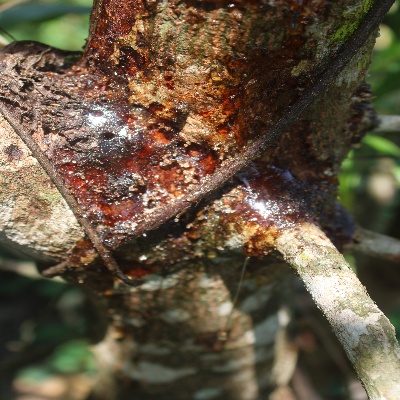
Crop: Cashew
Condition: gumosis